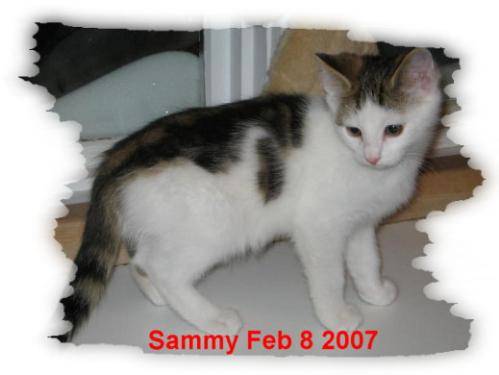
Label: cat